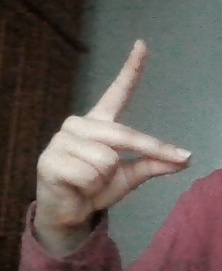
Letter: ta